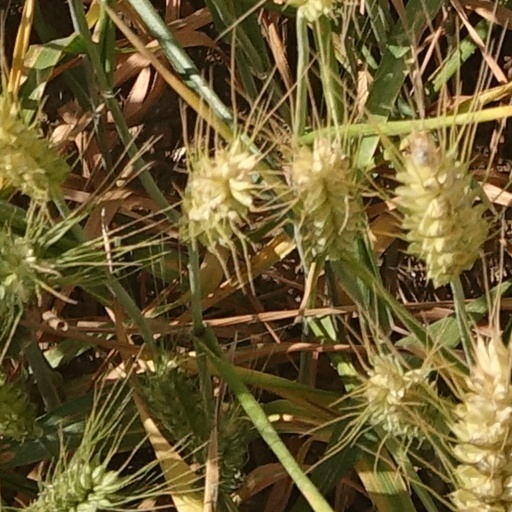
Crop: wheat